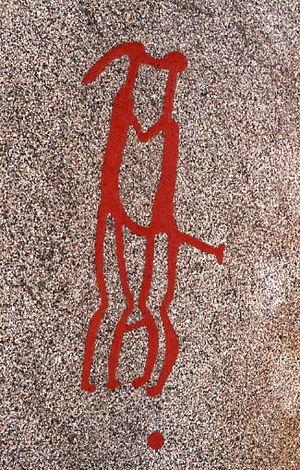
Gravure préhistorique de Tanum, Suède. Svenska: Hällristning på Vitlyckehällen i Tanums socken, Tanums härad, Tanums kommun, Bohuslän, Västra Götalands län, Sverige. This is a picture of an archaeological site or a monument in Sweden, number Tanum 1:1 in the RAÄ Fornsök database.
Les gravures rupestres de Tanum se trouvent sur la côte occidentale de la Suède, approximativement équidistantes d’Oslo et de Göteborg, à environ 150 kilomètres au nord de Göteborg, dans la province historique de Bohuslän. Elles sont parmi les plus célèbres des gravures rupestres de Suède. Le site est inscrit sur la liste du patrimoine mondial de l’UNESCO depuis 1994.